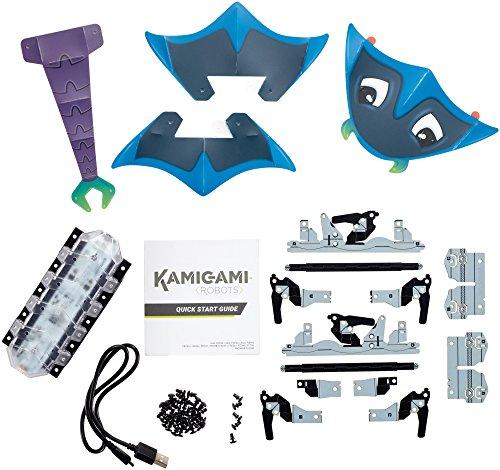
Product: Kamigami Musubi Robot
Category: Toys & Games | Kids' Electronics | Remote- & App-Controlled Figures & Robots
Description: Kamigami makes robot engineering fun and easy.
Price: $14.52
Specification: ProductDimensions:2.6x12x8inches|ItemWeight:10.6ounces|ShippingWeight:11.2ounces(Viewshippingratesandpolicies)|DomesticShipping:ItemcanbeshippedwithinU.S.|InternationalShipping:ThisitemcanbeshippedtoselectcountriesoutsideoftheU.S.LearnMore|ASIN:B075T2PLS8|Itemmodelnumber:FTT94|Manufacturerrecommendedage:8-12years|Batteries:1LithiumPolymerbatteriesrequired.(included)